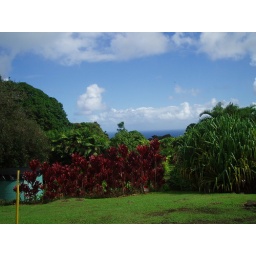
This is someone's garden spotted from the tour bus near to the town of Hana.